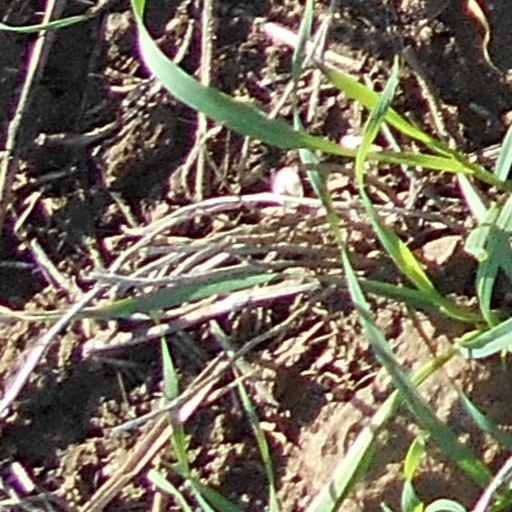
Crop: wheat